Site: brandenburg
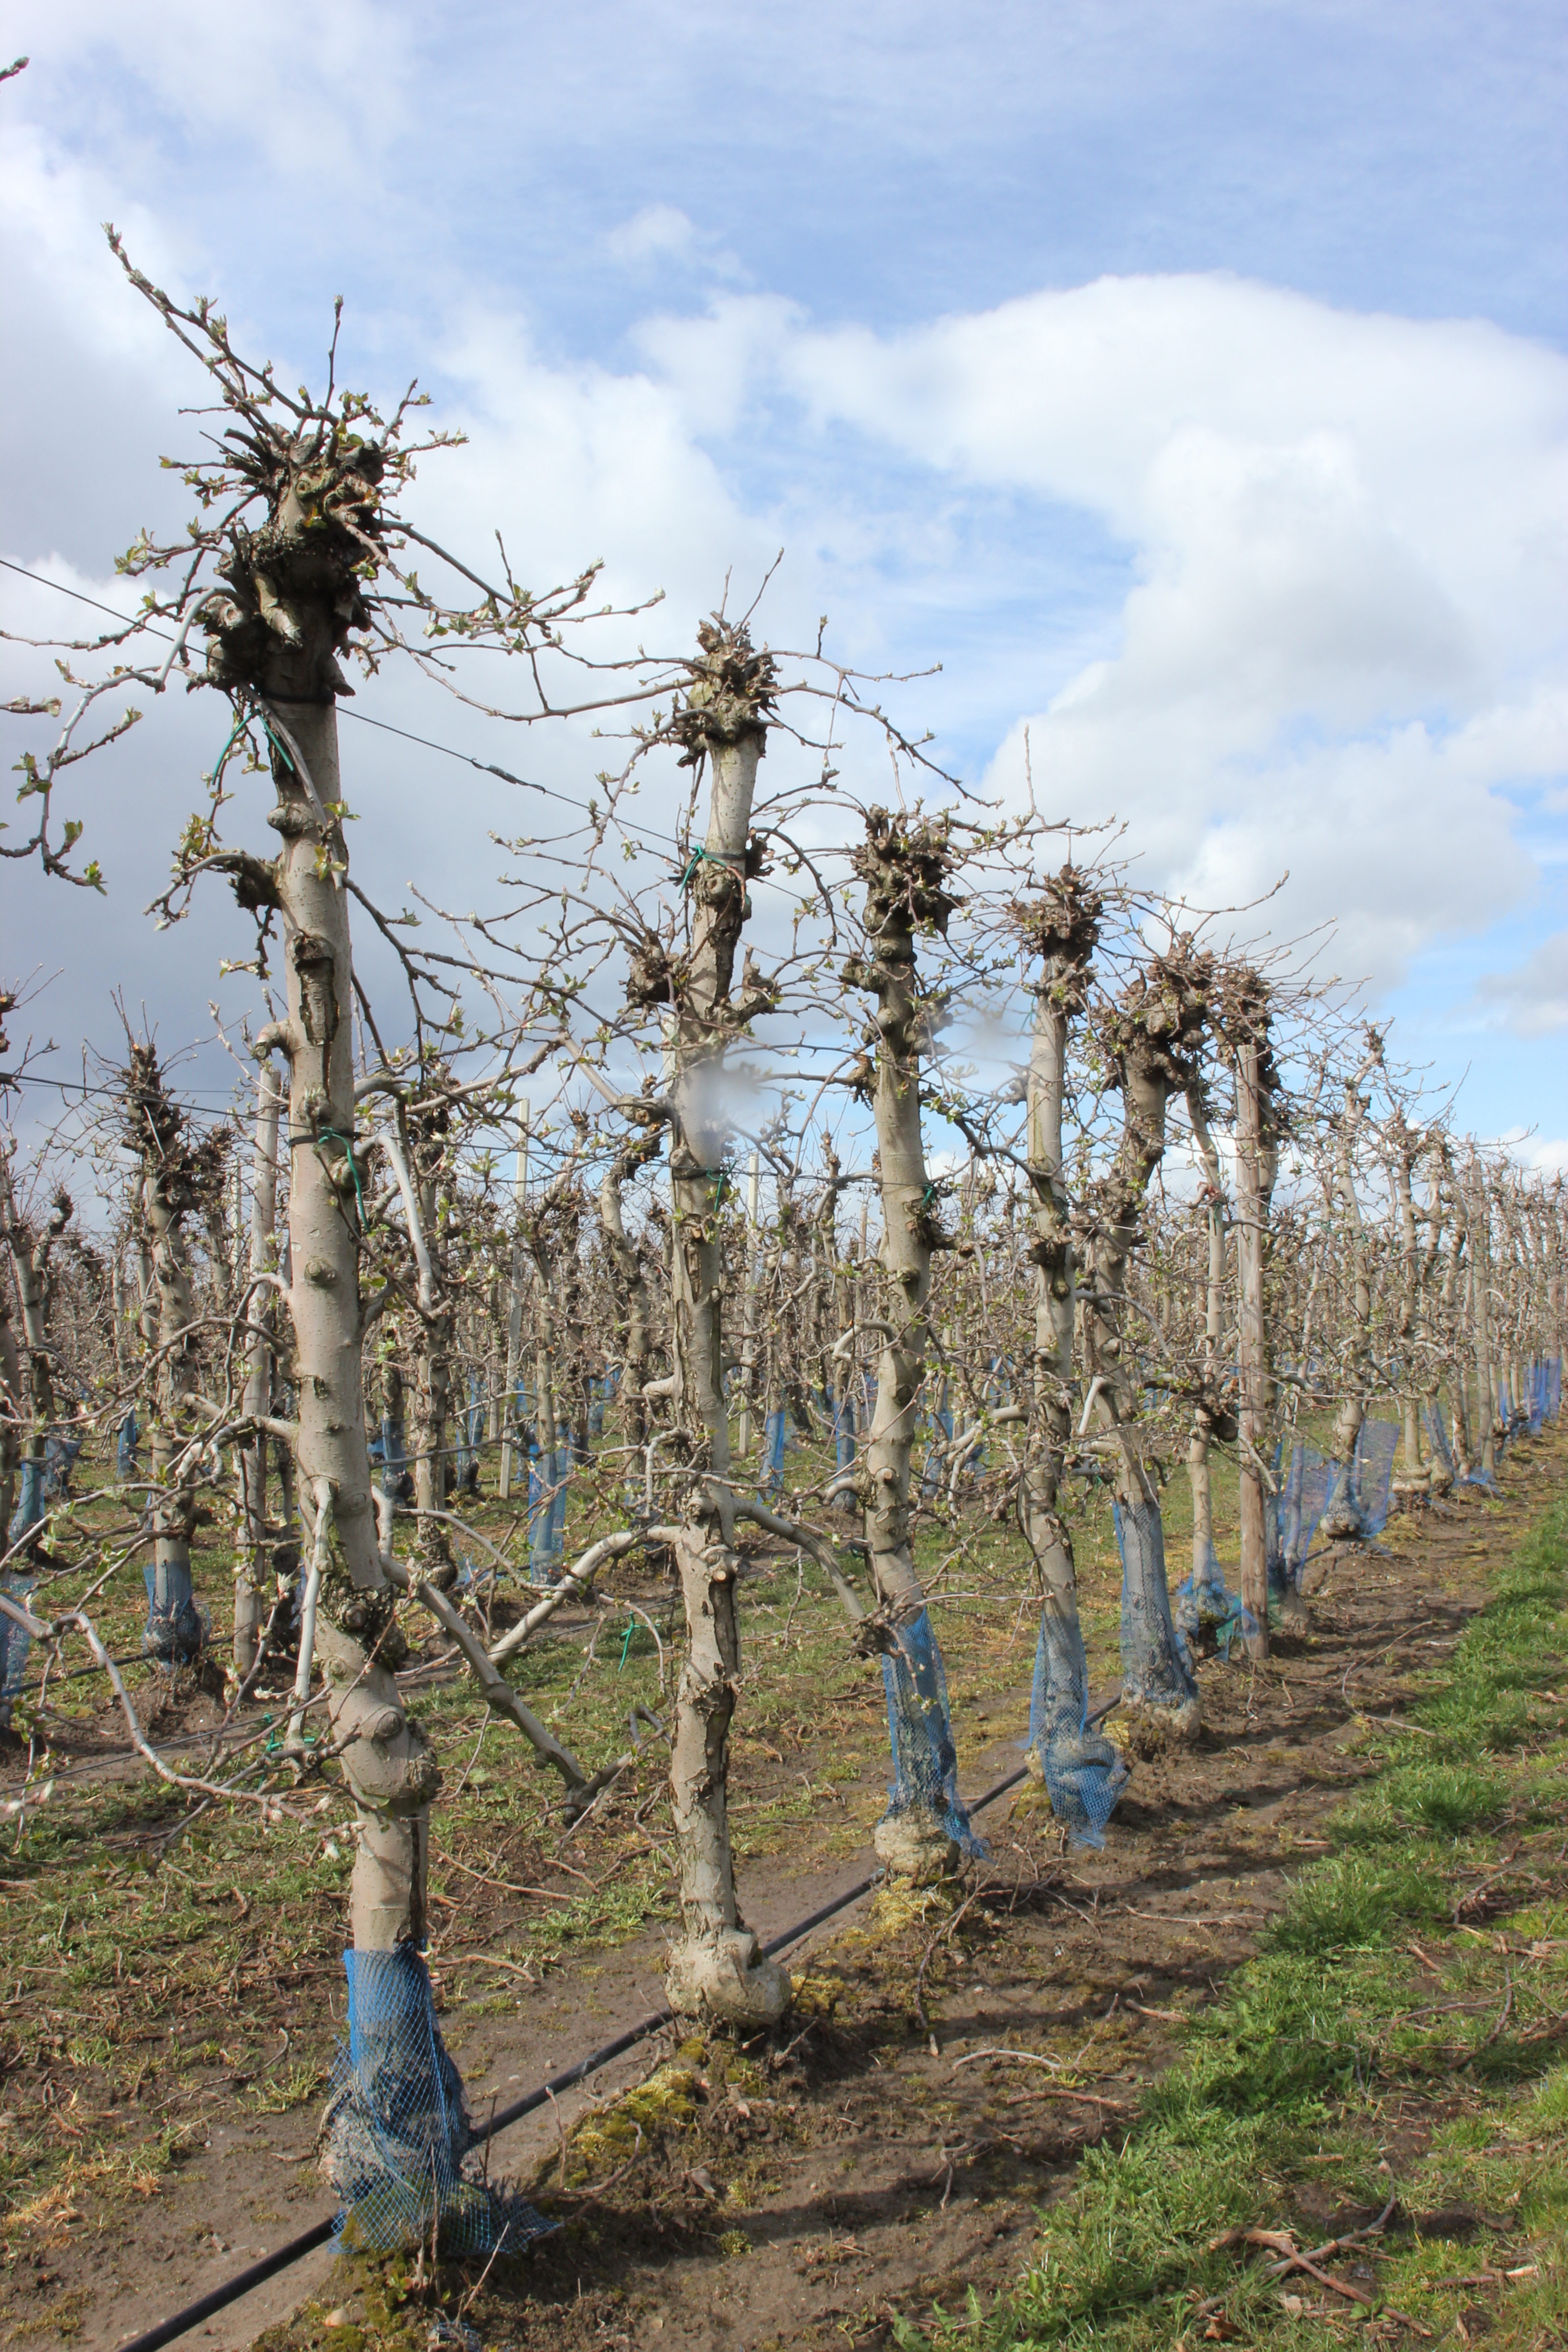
Growth stage (BBCH 55): Inflorescence emergence